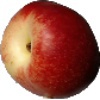
Label: nectarine